Jet (band)

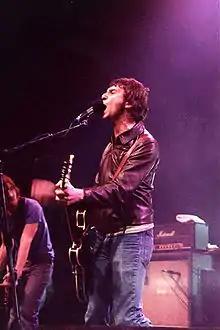
Founding mainstay, Nic Cester on lead vocals and guitar, 2004

The Cester brothers, Nic and Chris, grew up in Dingley Village and attended St Bede's College, Mentone, Melbourne. They listened to their father John's classic rock records from the 1960s and 1970s. While still at school Nic formed a group by 1995, which Cameron Muncey joined. Jet's influences include the Beatles, the Rolling Stones, the Faces, AC/DC and T. Rex. According to Nic, Australian power pop band You Am I had the biggest influence on their developing musical tastes: